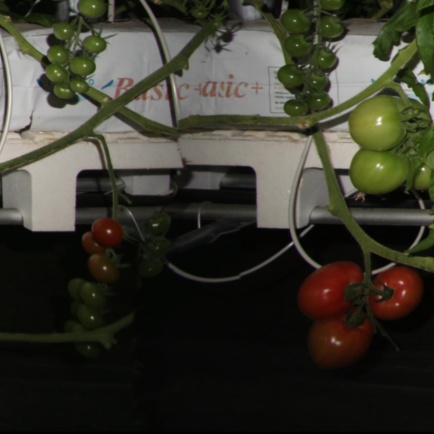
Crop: tomato